Thomas Henry Ismay

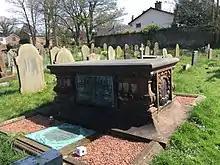
Grave of Thomas Ismay in Thurstaston

Around 1870, Ismay drafted a new set of rules and regulations for his brand new trend-setting steamers, , and the . In 1873, the "Atlantic" struck rocks and sank off the coast of Nova Scotia, Canada, killing at least 535 people. It was the greatest disaster for the White Star Line before the loss of the "Titanic" in 1912.